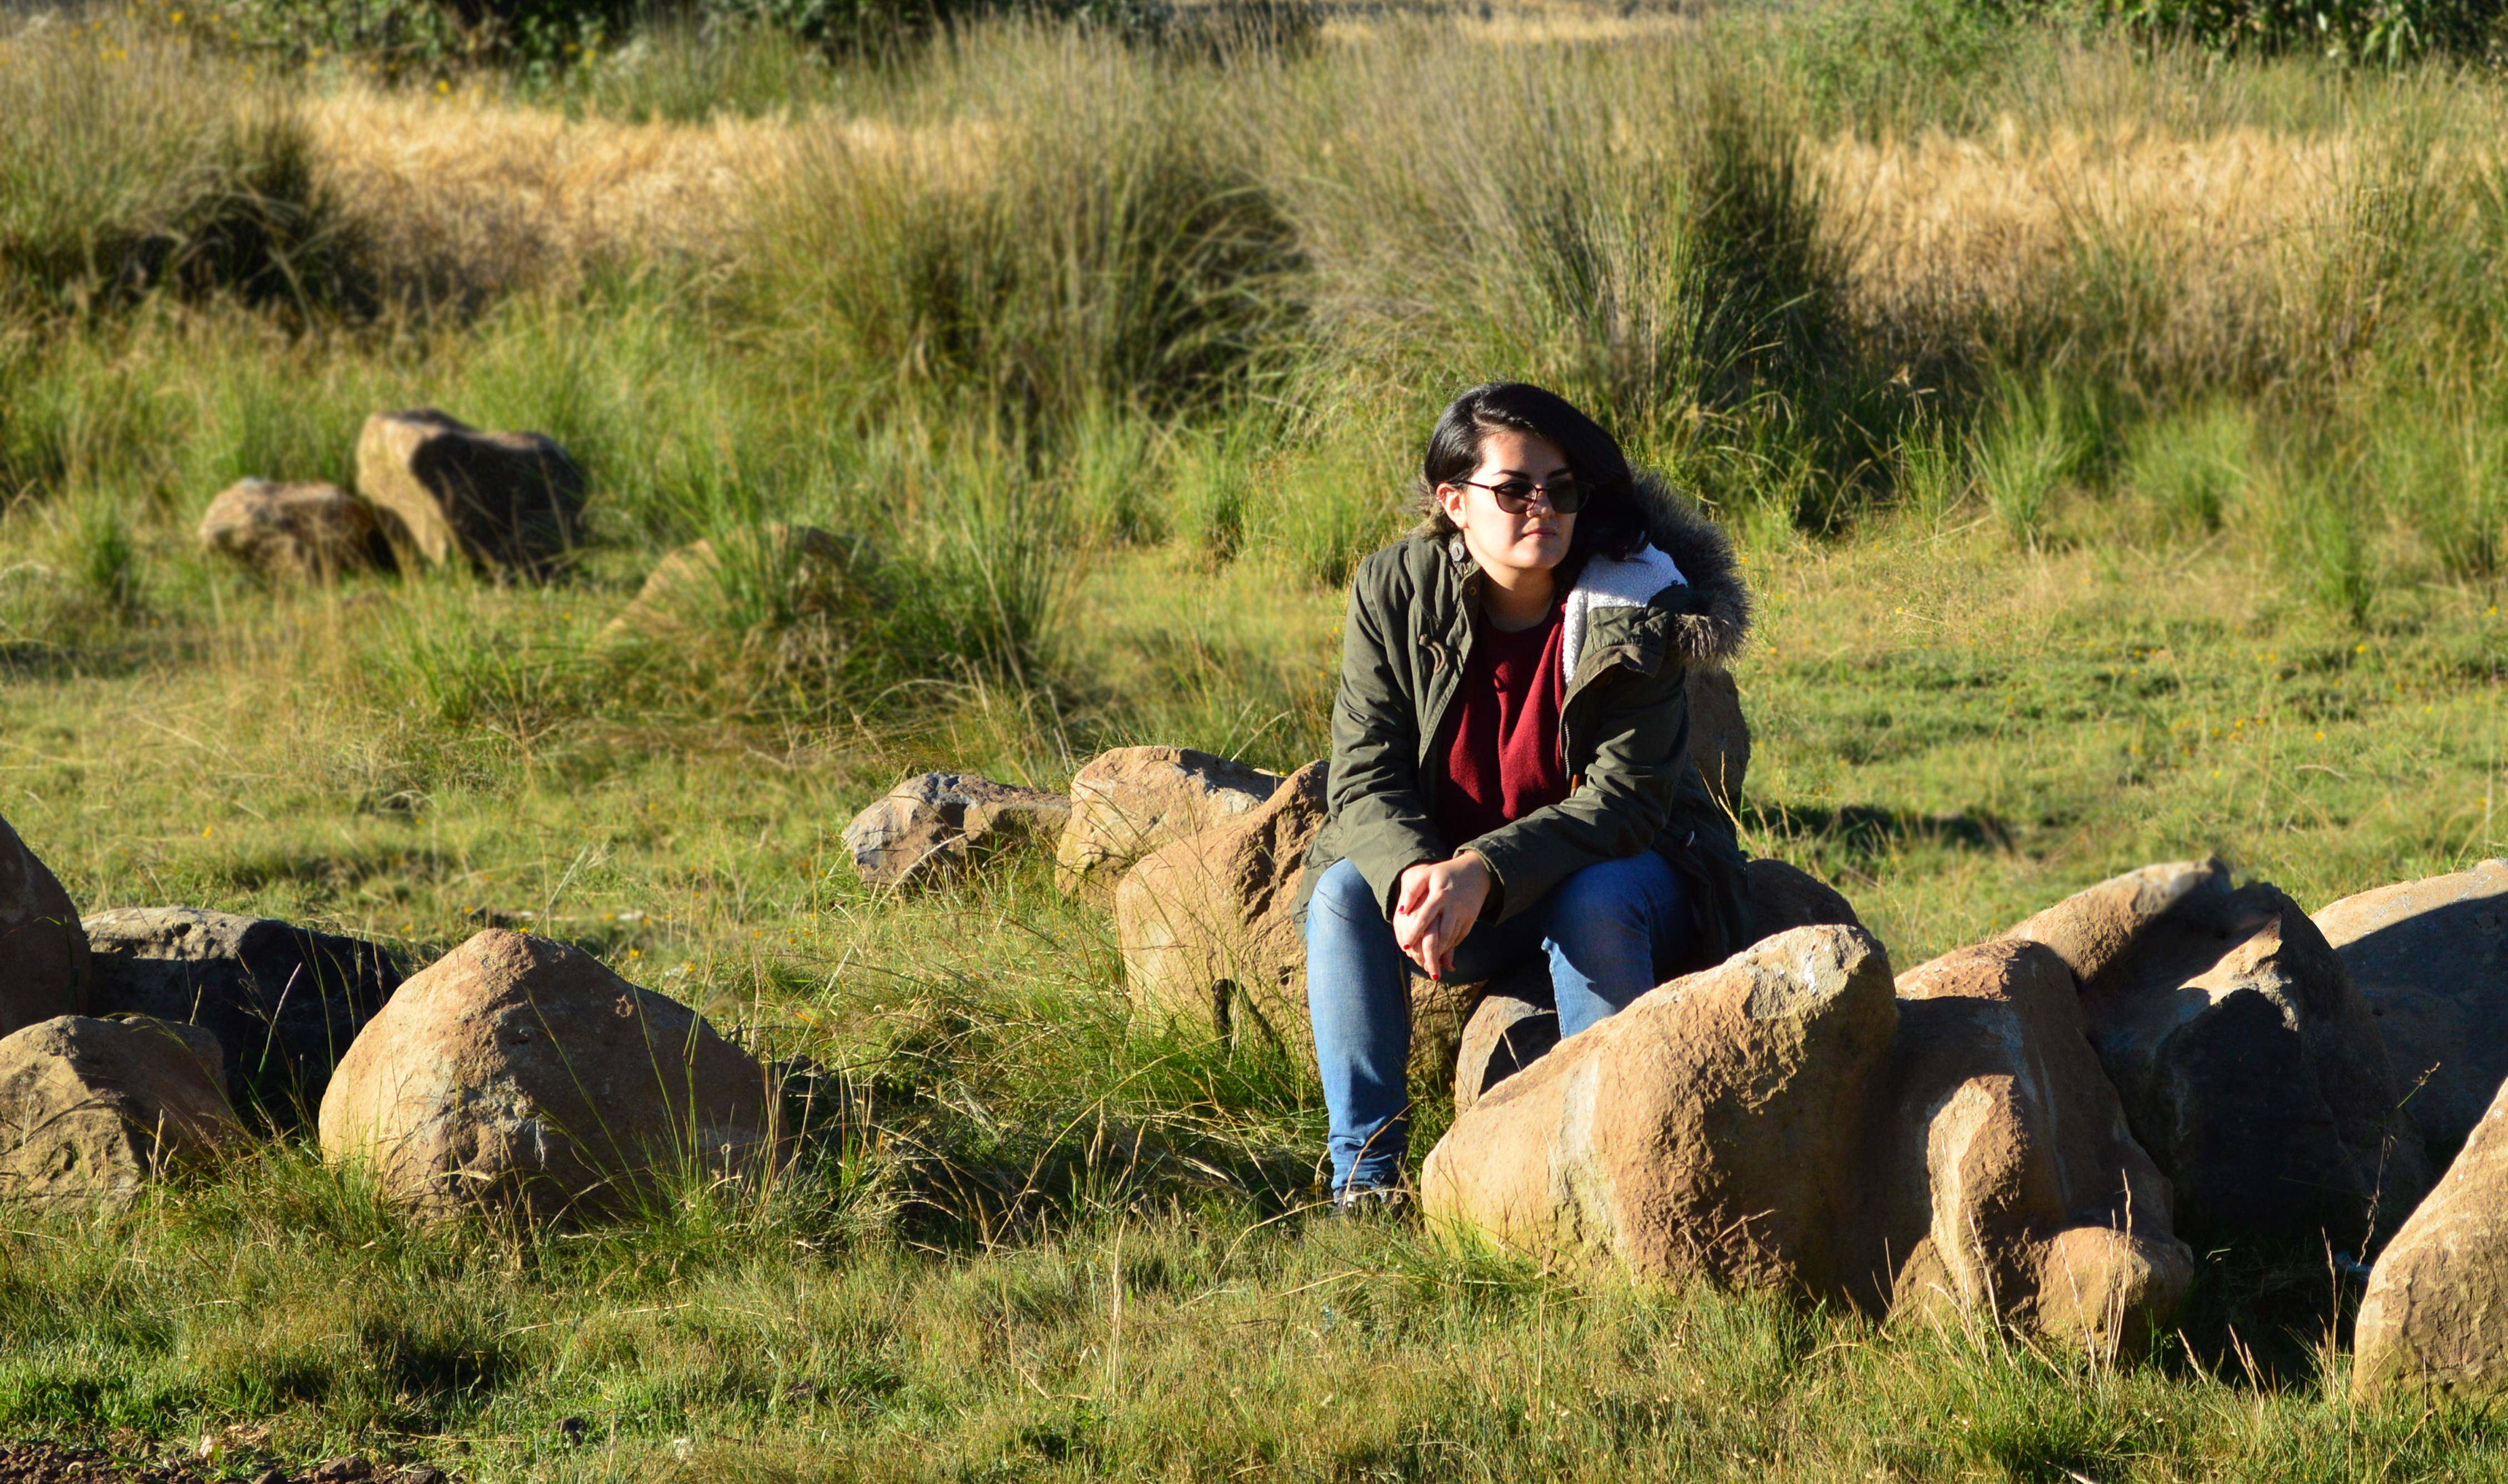
pasture, grassland, grass, wildlife, grass family, ecoregion, safari, prairie, meadow, herd, ranch, rural area, savanna, herder, recreation, landscape, herding, fawn, farm, bovine, steppe